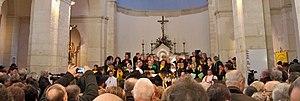
messe aux truffes de Richerenches, Vaucluse, France
La messe aux truffes, fut instituée 1952, par Henri Michel-Reyne, curé de Richerenches, Vaucluse. Elle est depuis célébrée chaque troisième dimanche de janvier, en hommage à saint Antoine, le patron chrétien des trufficulteurs et du diamant noir, dont la fête est le 17 janvier. À cette occasion, lors de la quête, la corbeille se remplit de truffes qui sont vendues ensuite aux enchères à l'issue de l'office.